Der Groyser Kundes

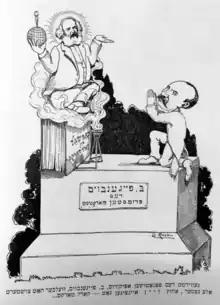
"B. Feigenbaum who rejects all gods except his own, Karl Marx." Drawn by Saul Raskin and published by "Der Groyser Kundes" on October 25, 1912.

Founded by the humorist Yosef Tunkel (or Der tunkeler, his pen name, meaning 'The dark one'), the paper was taken on by Jacob Marinoff when Tunkel left to work for an established paper in Warsaw. It consciously set itself up in opposition to the serious Yiddish-language press of the time such as the socialist "The Jewish Daily Forward". Though, naturally, more traditional religious Judaism did not escape its satire: the 1915 'Christmas' edition included a parodic conversation between Jesus and the prophet Elijah. Despite its irreverent attitude to everything, it also published poetry by Di Yunge ("The Young Ones"), poets such as Moyshe-Leyb Halpern and Zuni Maud. At its height it had a circulation of 35,000 but folded in 1927 due to flagging sales.